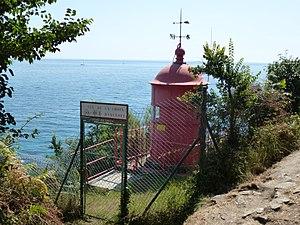
Groix [gʁwa] est une île et une commune bretonne du département du Morbihan. Elle se trouve dans le golfe de Gascogne, au large de la côte sud de la Bretagne, au nord-ouest de Belle-Île-en-Mer et en face de Ploemeur. Elle constitue une commune, et, jusqu'à 2015, constituait aussi le canton de Groix. Elle est accessible par bateau au départ de Lorient et de Port-Louis. Historiquement, elle fait partie du pays vannetais et du Kemenet-Héboé.